Mathias Hinterscheid

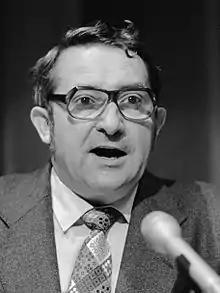
Hinterscheid, in 1981

Mathias Hinterscheid (26 January 1931 – 27 December 2016) was a Luxembourg trade unionist.